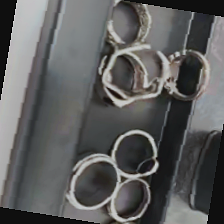
Label: no bracelet mod